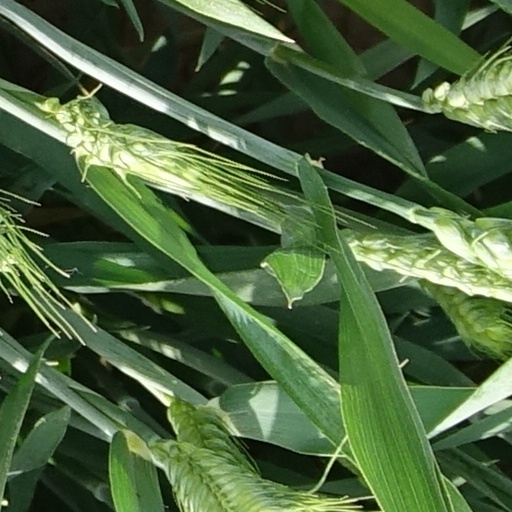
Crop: wheat